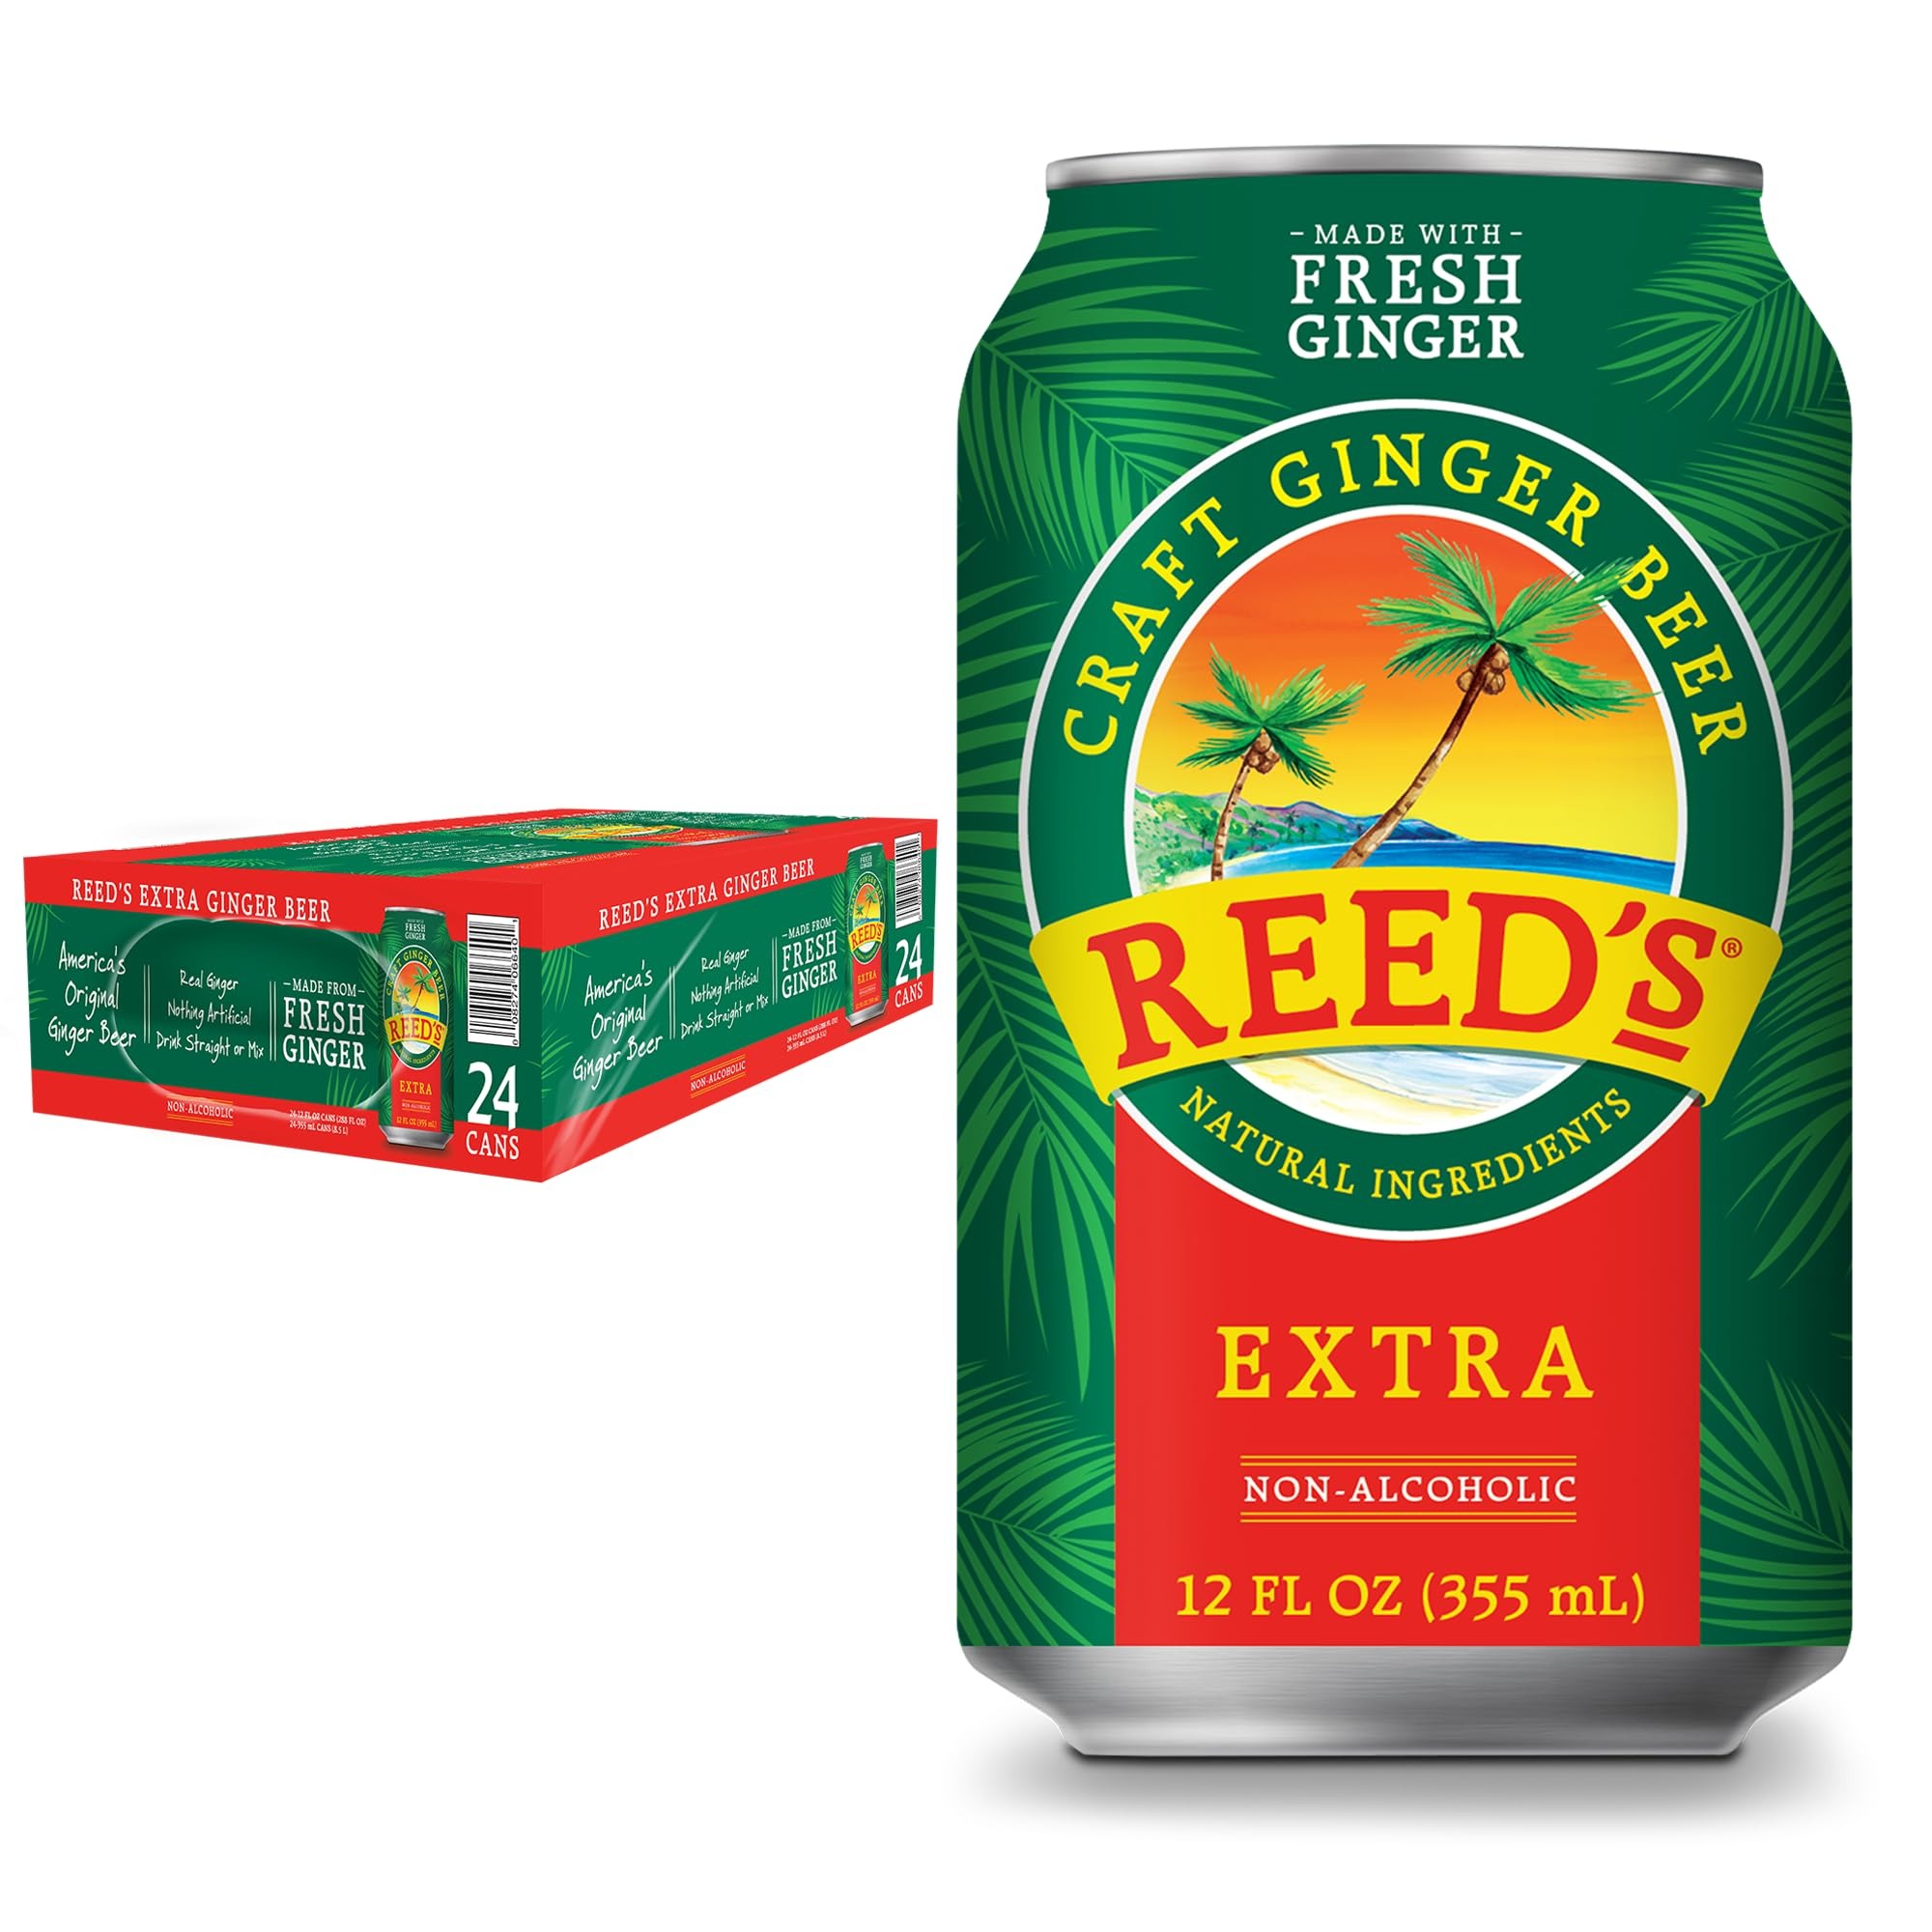
Item Name: Reed's Extra Ginger Beer - Crafted with Fresh Ginger Root - 12oz Cans, 24 Pack
Bullet Point 1: 24 Cans of Reed's Extra Ginger Beer - Crafted with Real Fresh Ginger Root - Jamaican-Inspired Recipe - Medium Spice Level
Bullet Point 2: MADE WITH REAL GINGER ROOT: Crafted using real fresh ginger root for an authentic and bold flavor experience.
Bullet Point 3: JAMAICAN-INSPIRED RECIPE: Enjoy a world-famous blend of natural fruit juices, honey, and spices, inspired by traditional Jamaican flavors.
Bullet Point 4: MEDIUM SPICE LEVEL: Extra ginger beer contains 2 times the fresh ginger root of the Original for a satisfying medium spice kick.
Bullet Point 5: FOR THE PERFECT COCKTAIL: Enhance your drink with the perfect pairing partner. Garnish with a lime wedge for refreshing Mule variation or crisp craft cocktail.
Bullet Point 6: CRAFTED WITH CARE: Reed's is dedicated to producing high-quality ginger beverages that celebrate the bold flavors of real ginger.
Product Description: "Discover the vibrant taste of Reed's Extra Ginger Beer 24 Pack. This world-famous, Jamaican-inspired recipe is crafted with real fresh ginger root, natural fruit juices, honey, and spices, delivering a bold and refreshing flavor. With 2 times the fresh ginger root of the Original, Reed's Extra Ginger Beer offers a delightful medium spice level that's perfect for those who love a little extra kick. Whether enjoyed straight-up or mixed into your favorite cocktails, this ginger beer provides a versatile and invigorating experience. Choose Reed's for a deliciously authentic beverage that celebrates the rich flavors of ginger in every sip."
Value: 288.0
Unit: Fl Oz

Price: 61.99